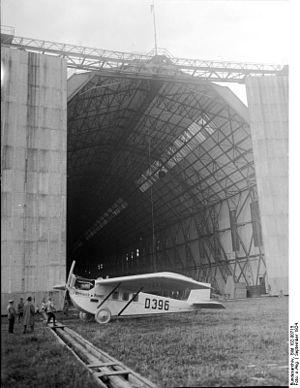
Le Dornier Komet, également désigné Do C III, était un avion de transport monomoteur allemand.